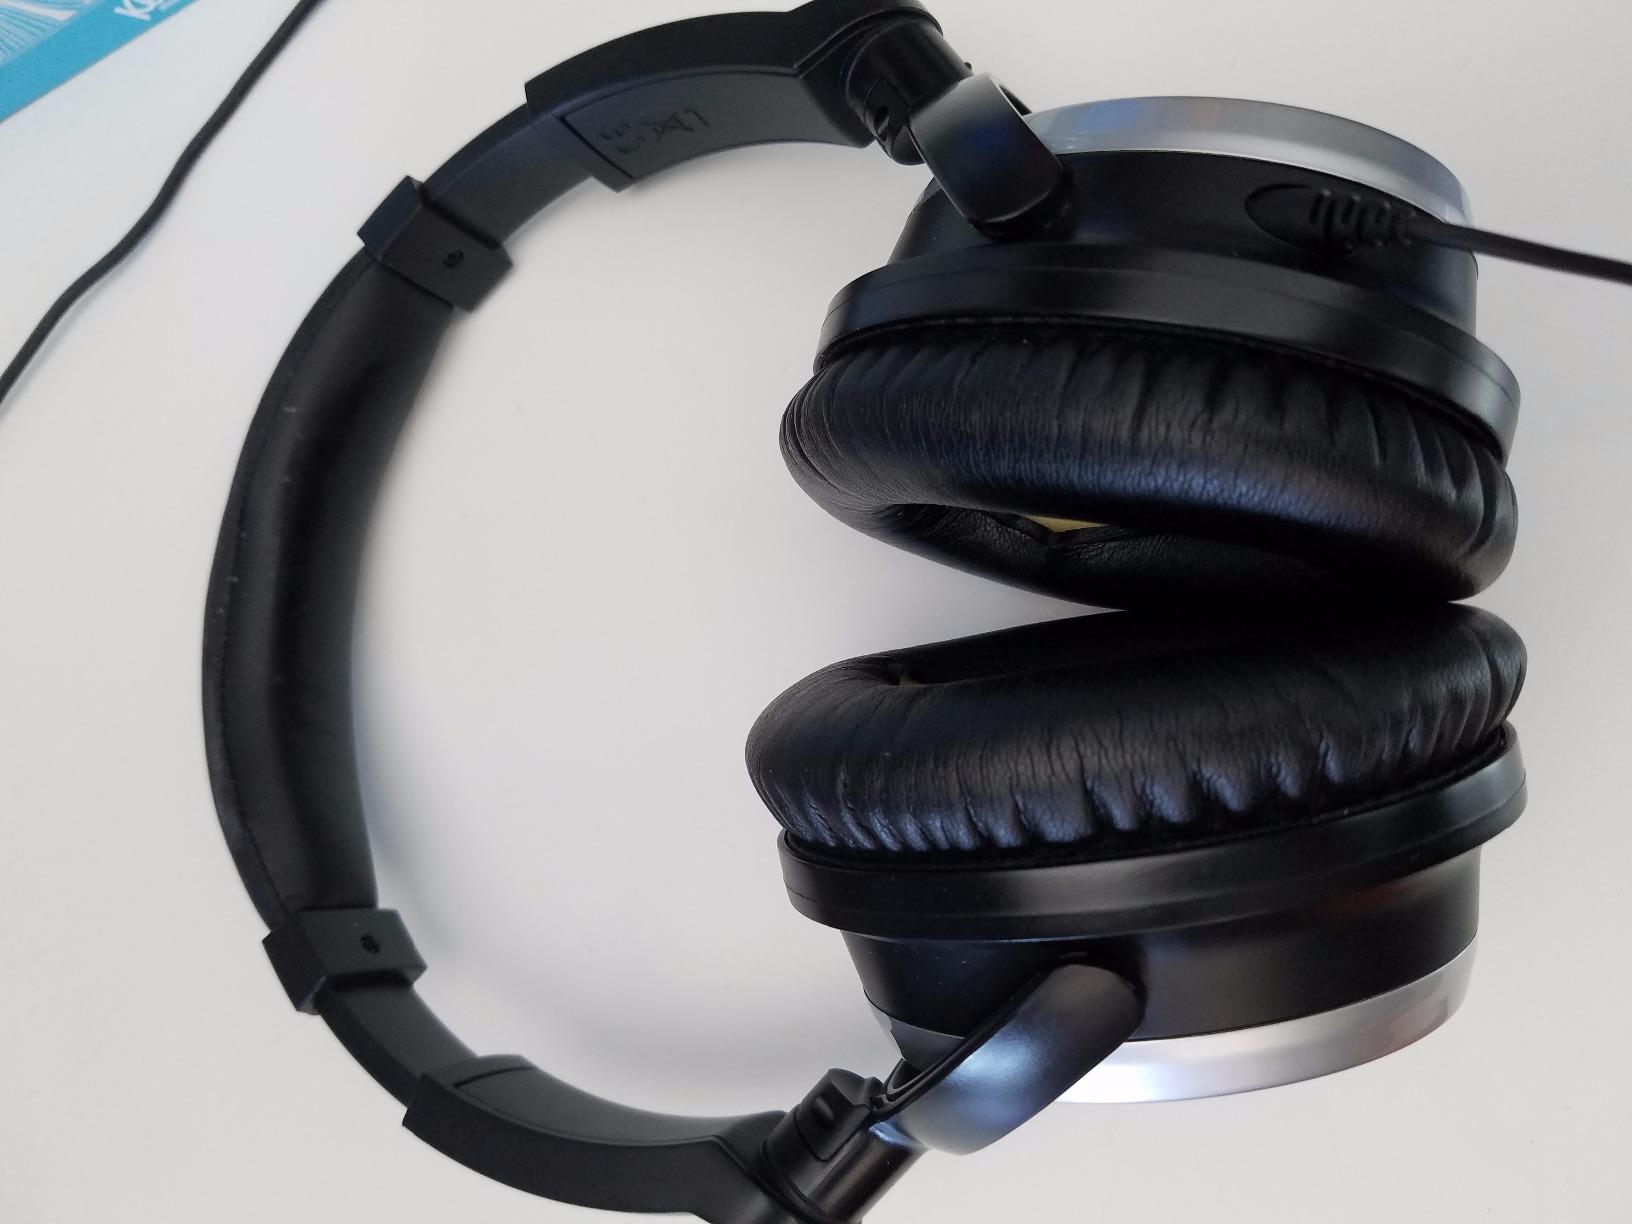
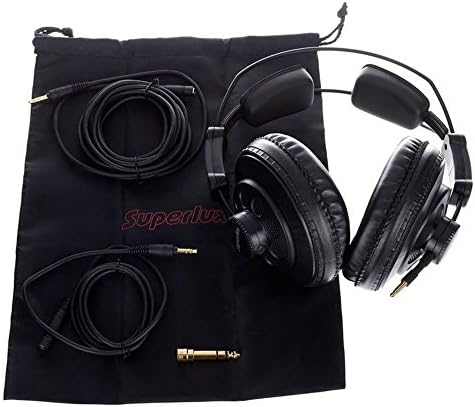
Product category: headphones
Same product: no